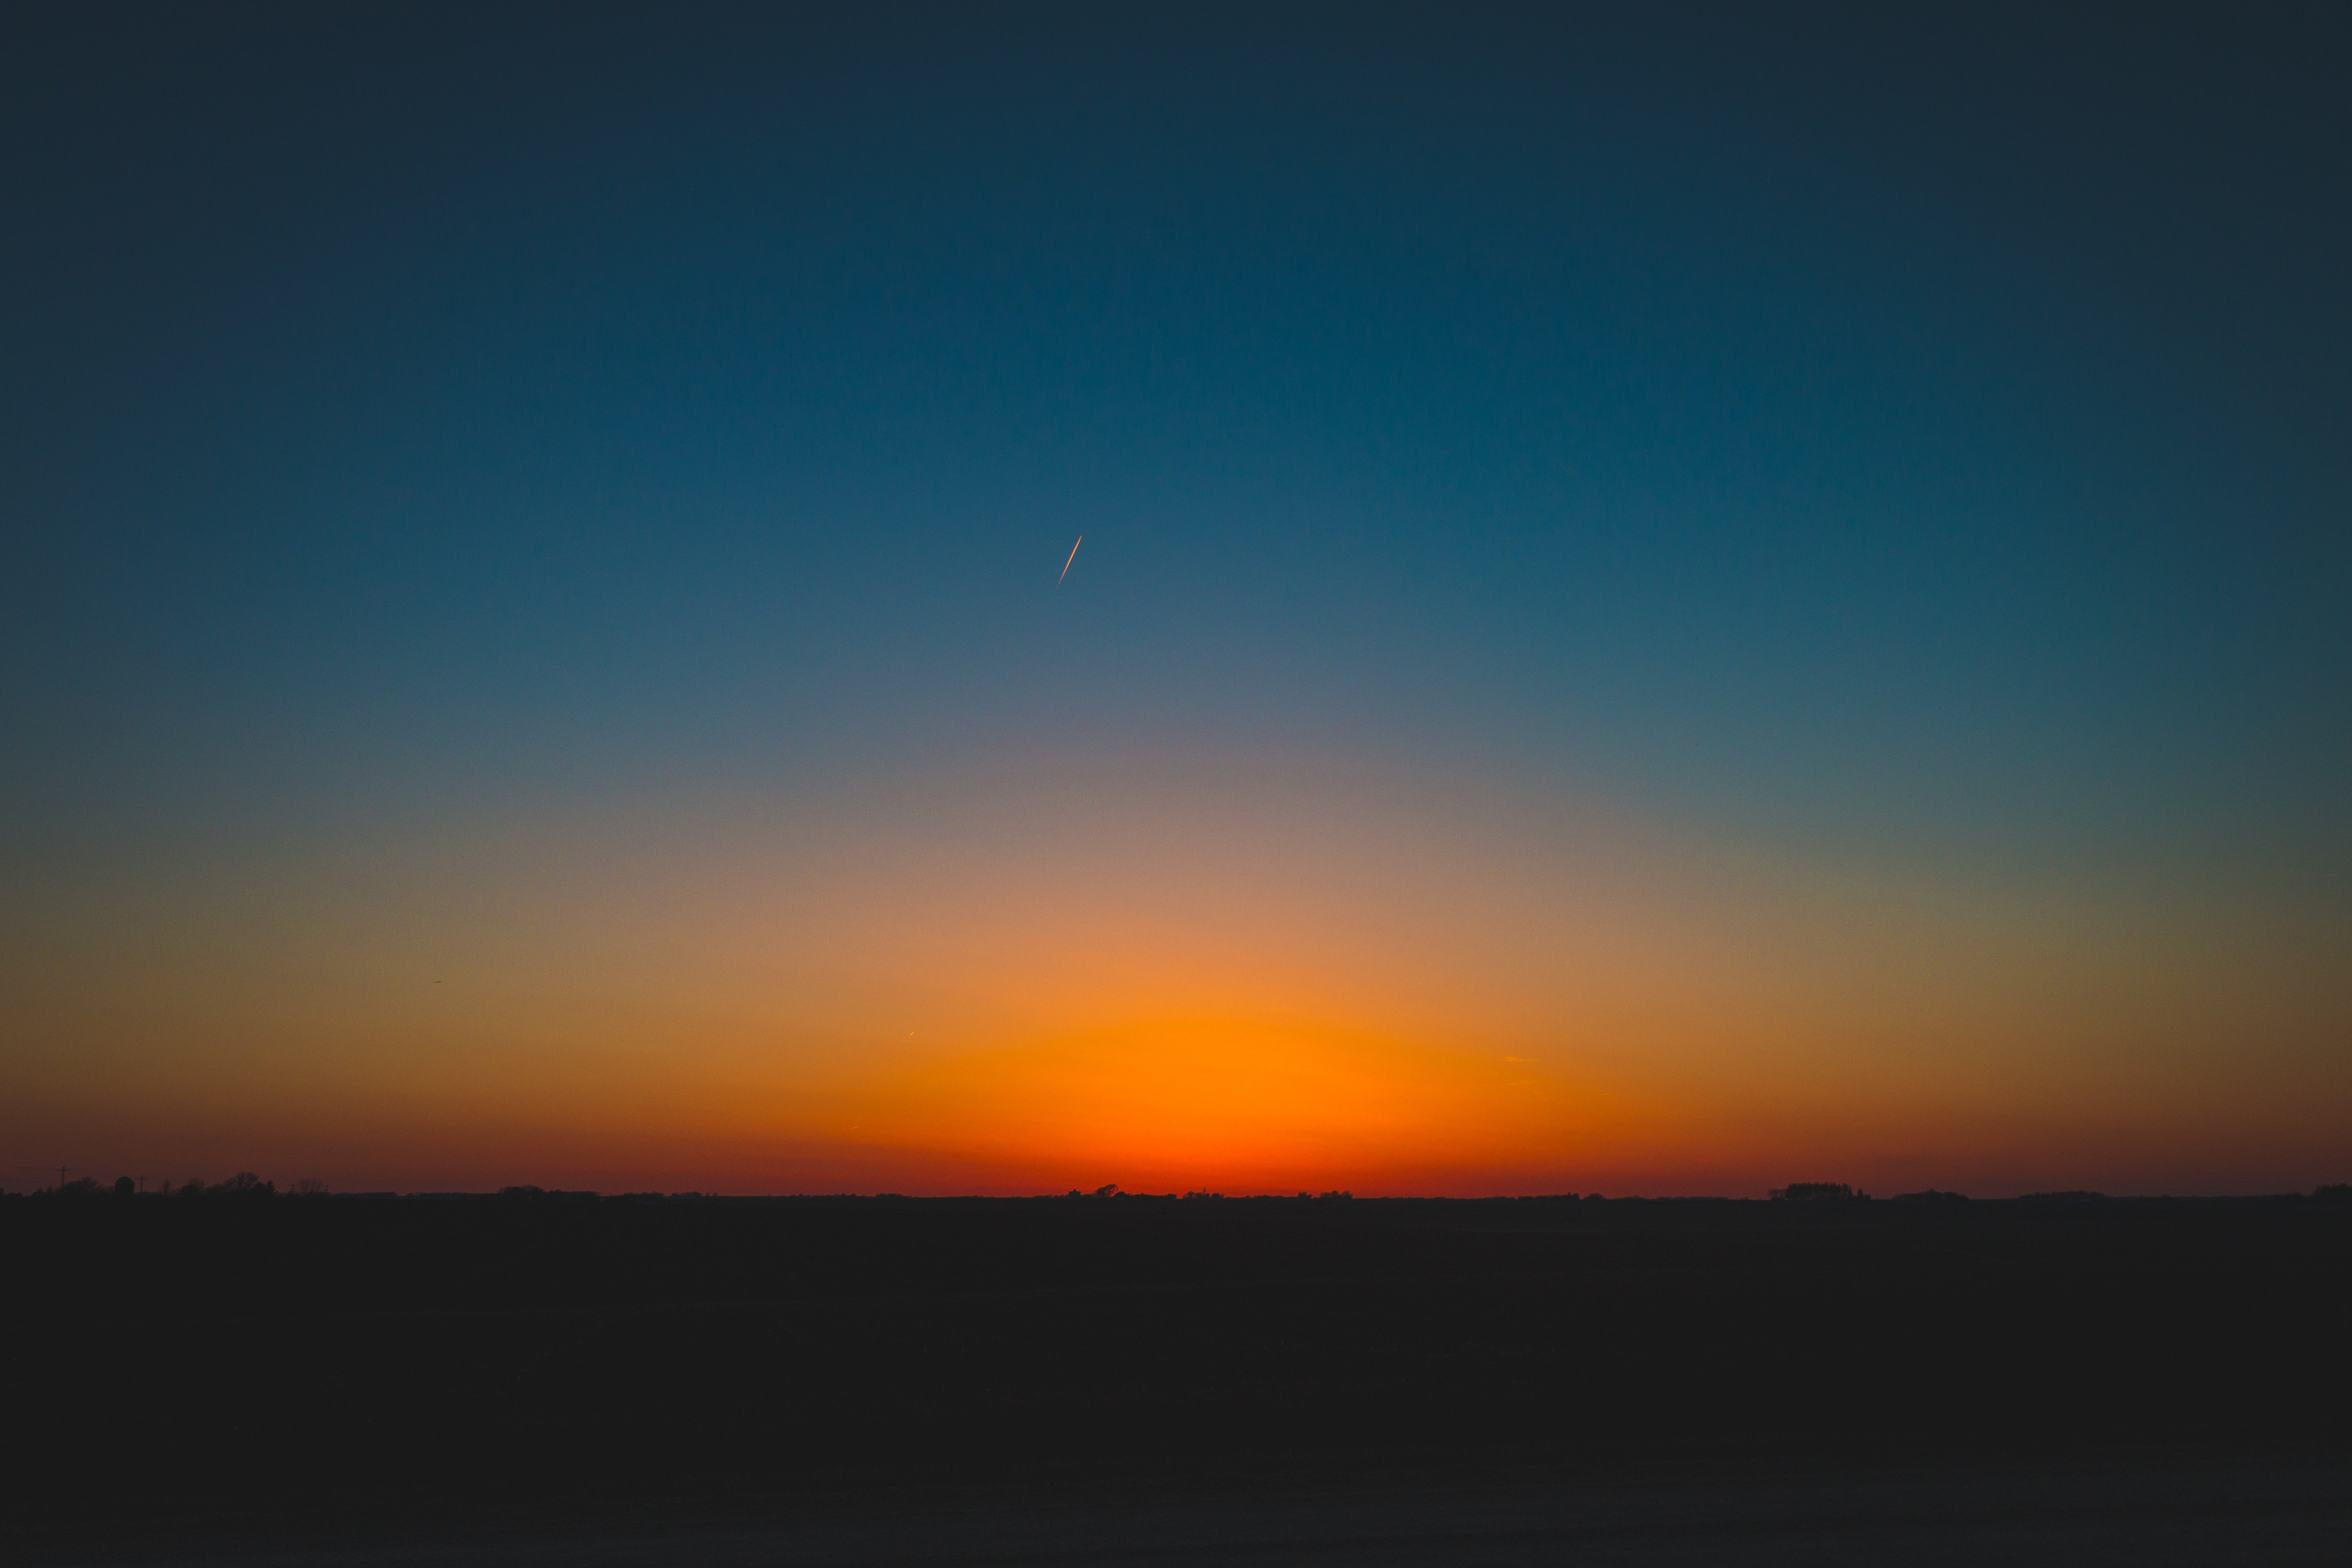
horizon, sky, sun, sunrise, sunset, sunlight, morning, dawn, atmosphere, dusk, evening, plain, afterglow, atmospheric phenomenon, red sky at morning